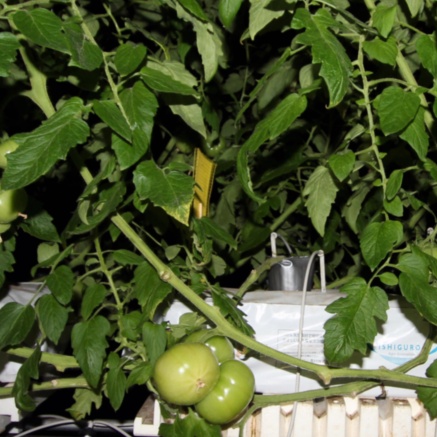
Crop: tomato